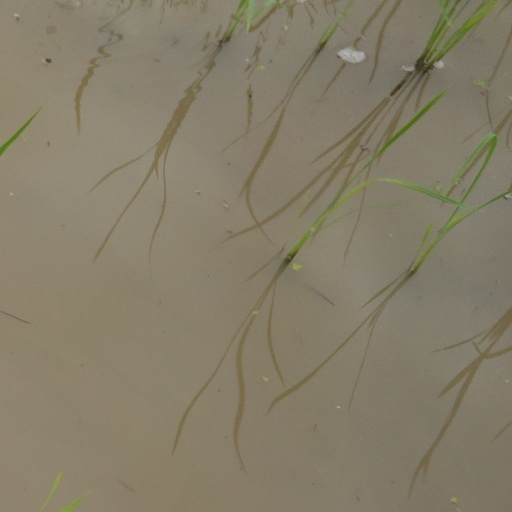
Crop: rice